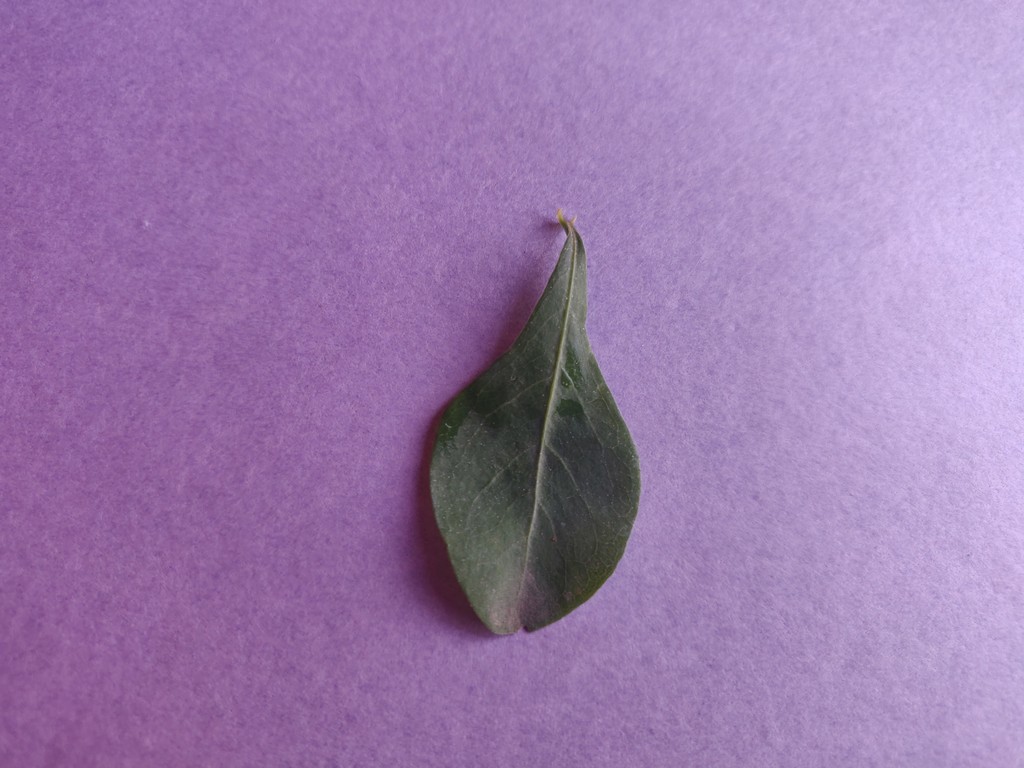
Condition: Healthy
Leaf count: single
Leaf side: front